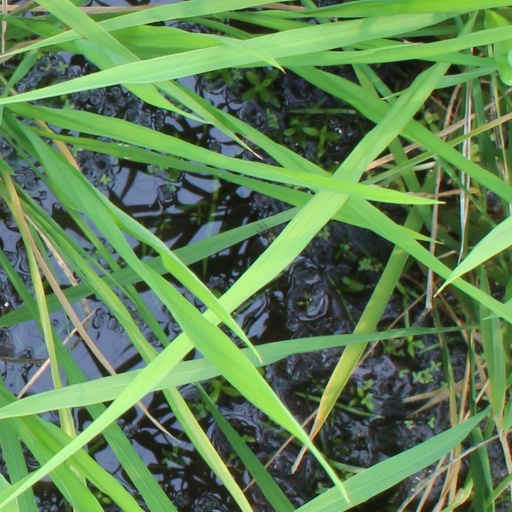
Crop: rice